Leicester Stadium

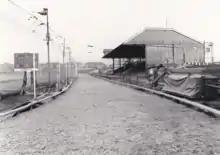
Leicester Greyhound Stadium c.1950

In 1930, Jack Buck (one of the original 1926 Belle Vue trainers) switched from Carntyne to train at Leicester.